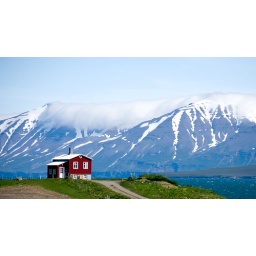
red house near Dalvik